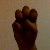
The image shows a hand gesture representing the letter 'E' in Indian Sign Language.